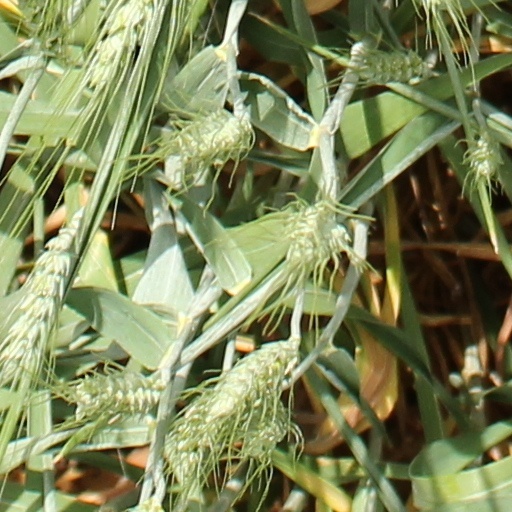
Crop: wheat